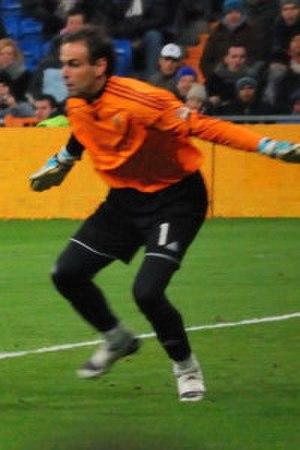
Javier López Vallejo, né le 22 septembre 1975 à Pampelune, est un joueur de football espagnol qui évolue au poste de gardien de but.